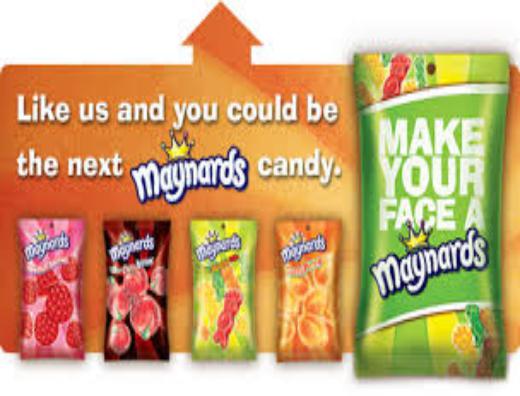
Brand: Maynards
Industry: Food